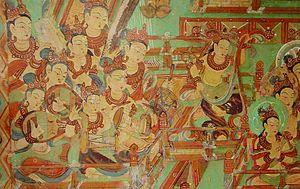
Le kakko est un tambour japonais d'origine sino/indienne, à deux têtes. Les différences entre le kakko et le tambour de taiko résident dans leur mode de fabrication.